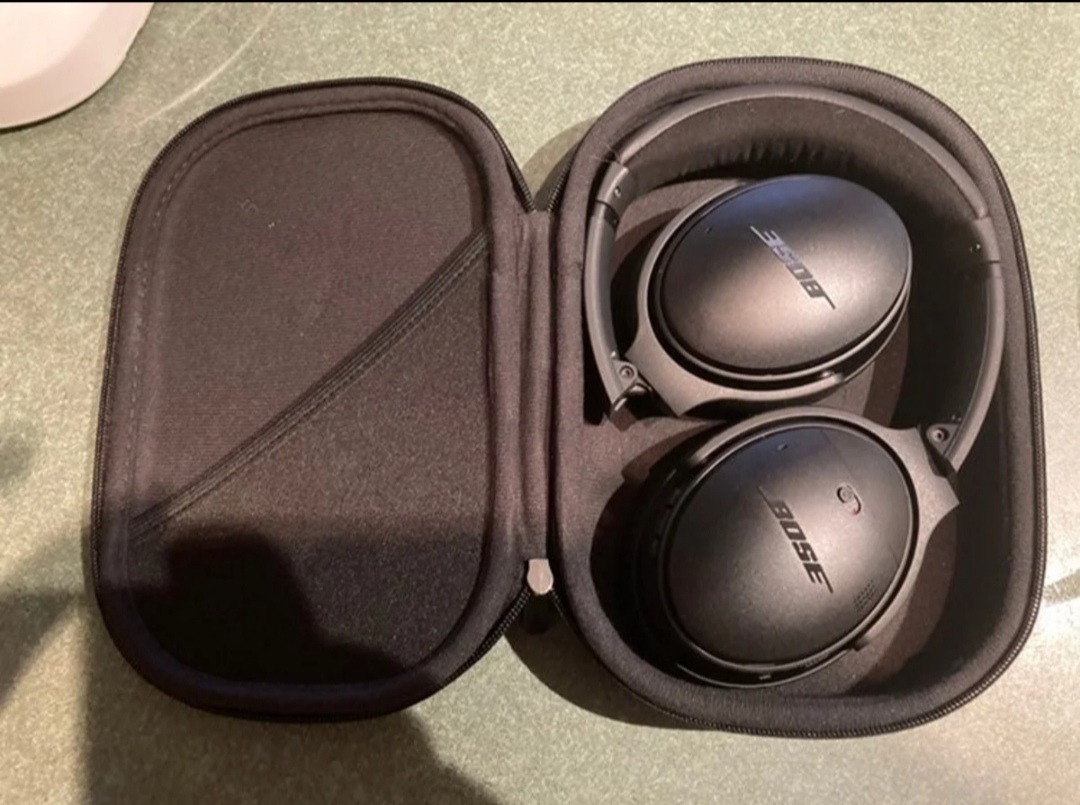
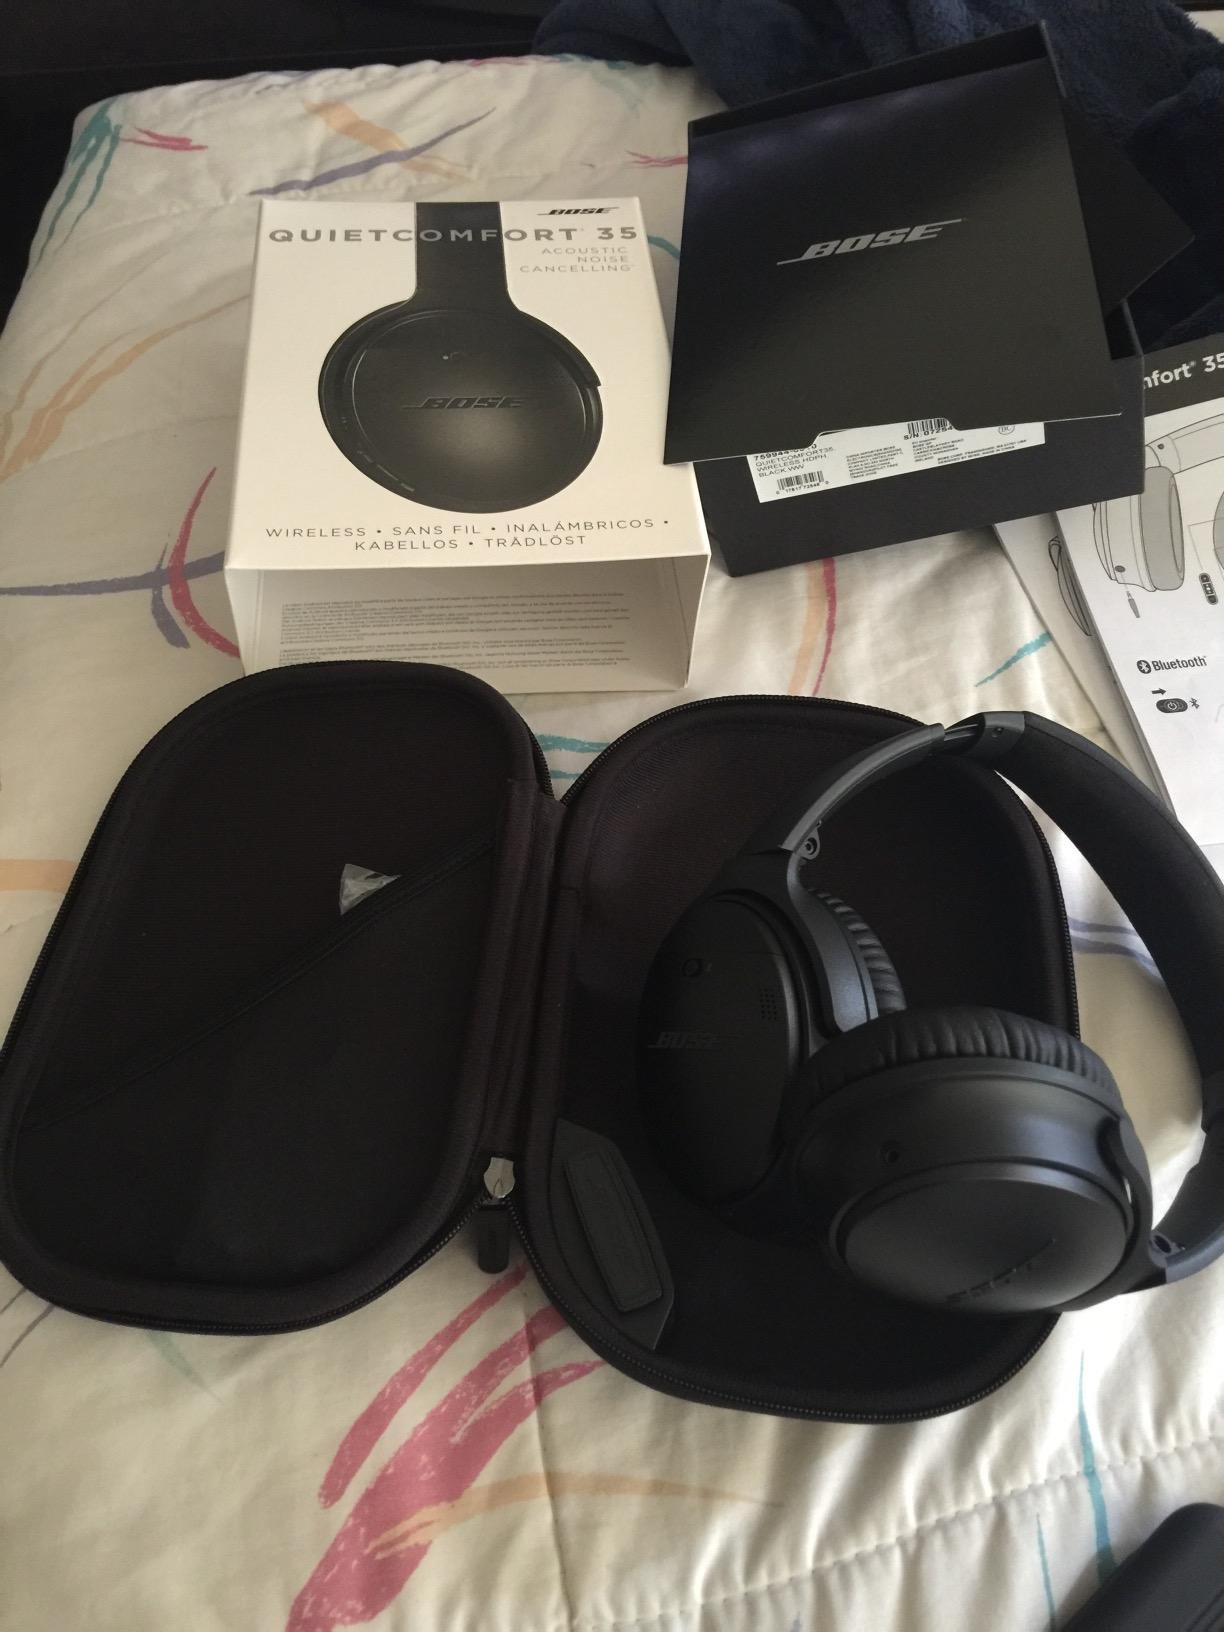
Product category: headphones
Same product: yes